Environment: real
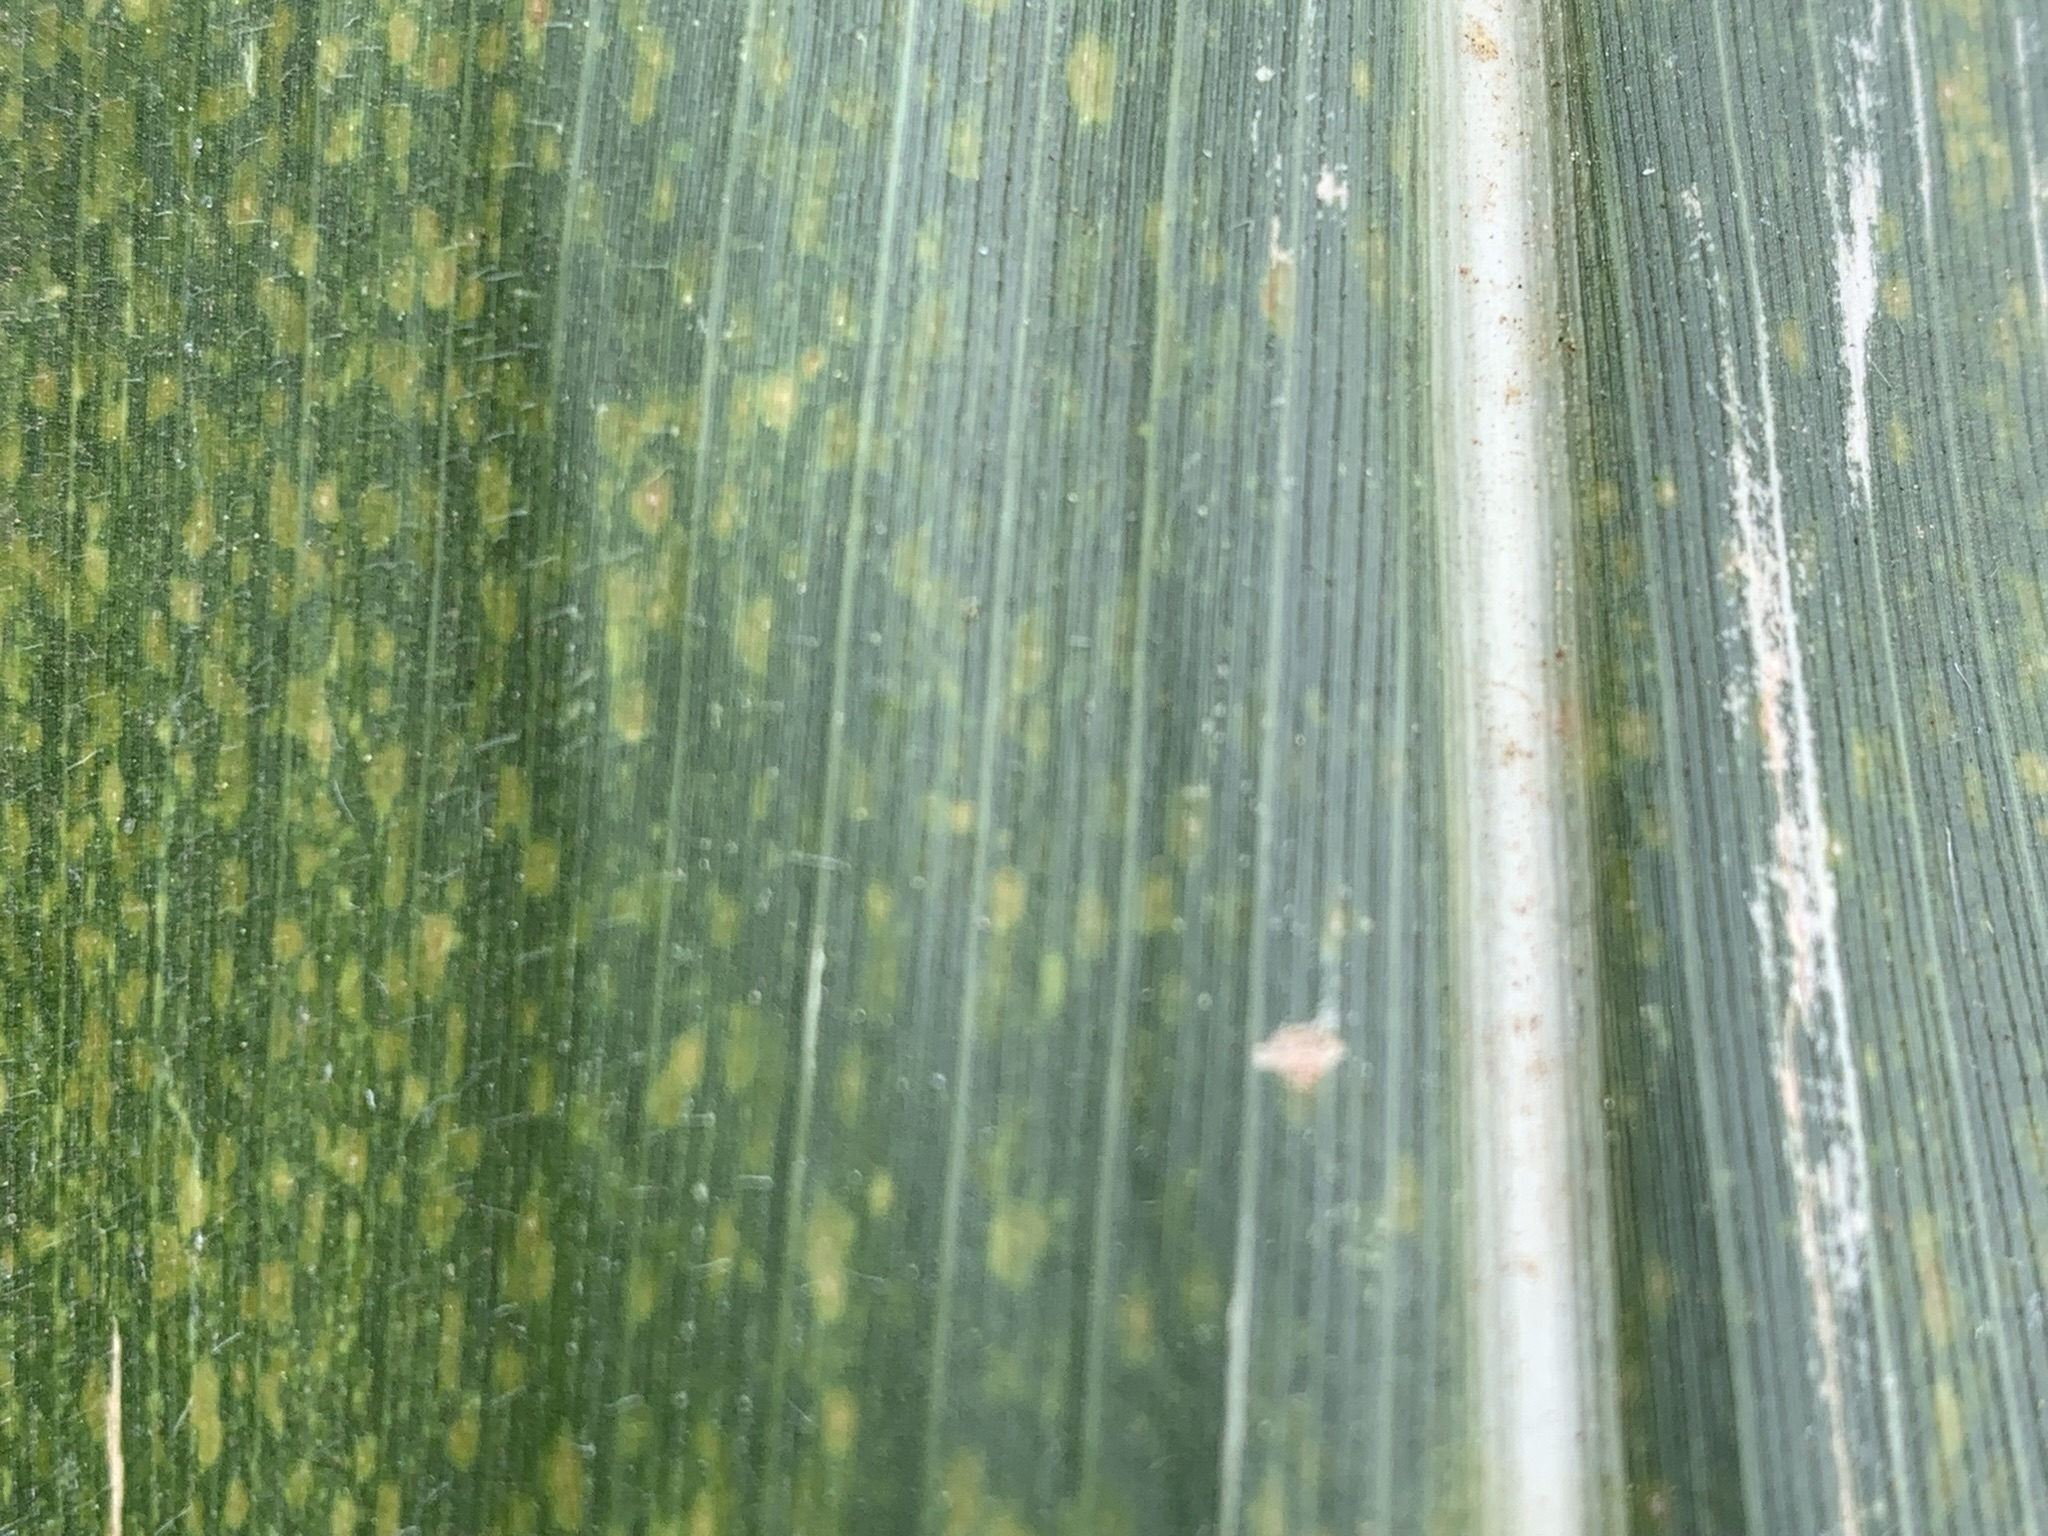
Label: lethal_necrosis